Maisonneuve fracture

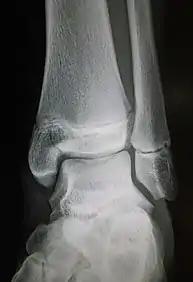
Fracture of the medial malleolus seen on X-ray scan (left ankle)

Common symptoms of a Maisonneuve fracture are pain, swelling, tenderness, and bruising around the ankle joint and inferior (or distal) tibiofibular joint. More specifically, as a pronation-external rotation injury, pain during external rotation of the ankle joint is expected. Additionally, there is a reduced range of motion of the foot and an inability to weight-bear due to ankle pain. Pain may also be felt around the medial and lateral aspects of the ankle, and more rarely around the superior (or proximal) tibiofibular joint. Damage to the deltoid ligament or interosseous membrane can cause haemorrhaging around the surrounding tissues, resulting in a localised oedema.